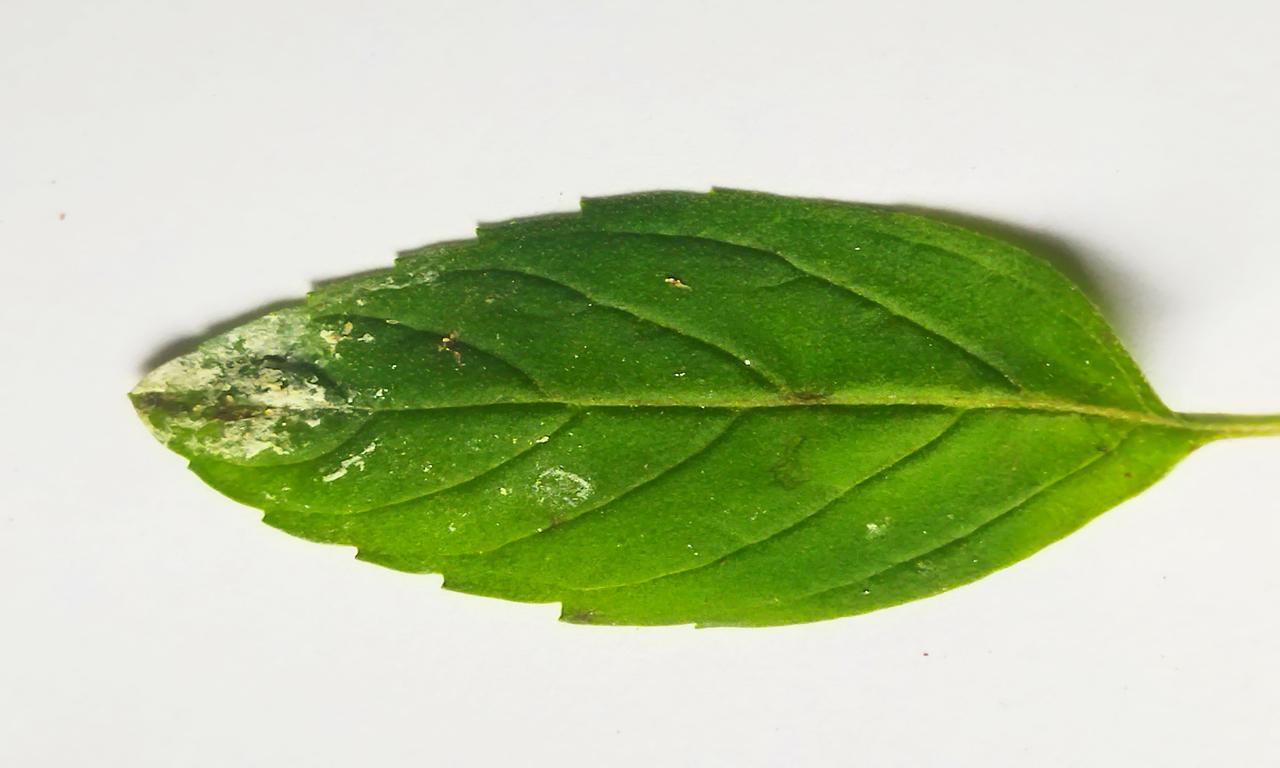
Label: Spoiled